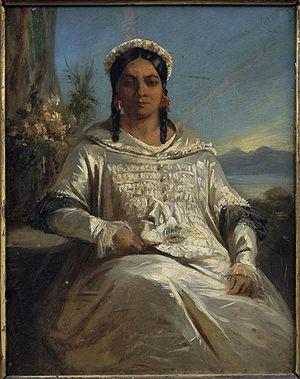
Titre: Portrait de la reine Pomaré Description: Portrait de la reine de Tahiti Pomaré Vahine IV Crédit photographique: (C) RMN / Christian Jean Technique/Matière: carton, peinture à l'huile Hauteur: 0.230 m. Longueur: 0.180 m. Localisation: Paris, musée du quai Branly Acquisition